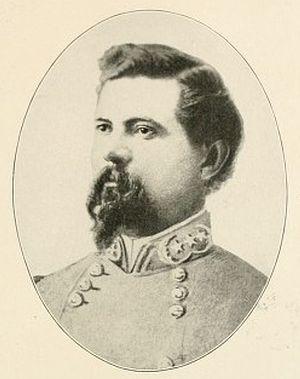
Thomas Lafayette Rosser était un officier de l'armée confédérée durant la guerre de Sécession.